2012 Gayari Sector avalanche

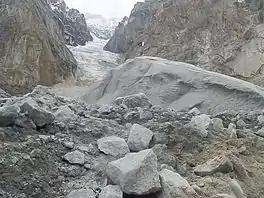
Pakistan Flag atop the debris. Pakistan promised to dig out every body from under the avalanche.

On 7 April 2012, an avalanche hit a Pakistan Army base in Gayari Sector, near the Siachen Glacier region, trapping 140 soldiers and civilian contractors under deep snow. The incident occurred at an altitude of about 4,000 meters and 300 km northeast of Skardu (capital of Baltistan). It was the worst avalanche that the Pakistani military has experienced in the area.